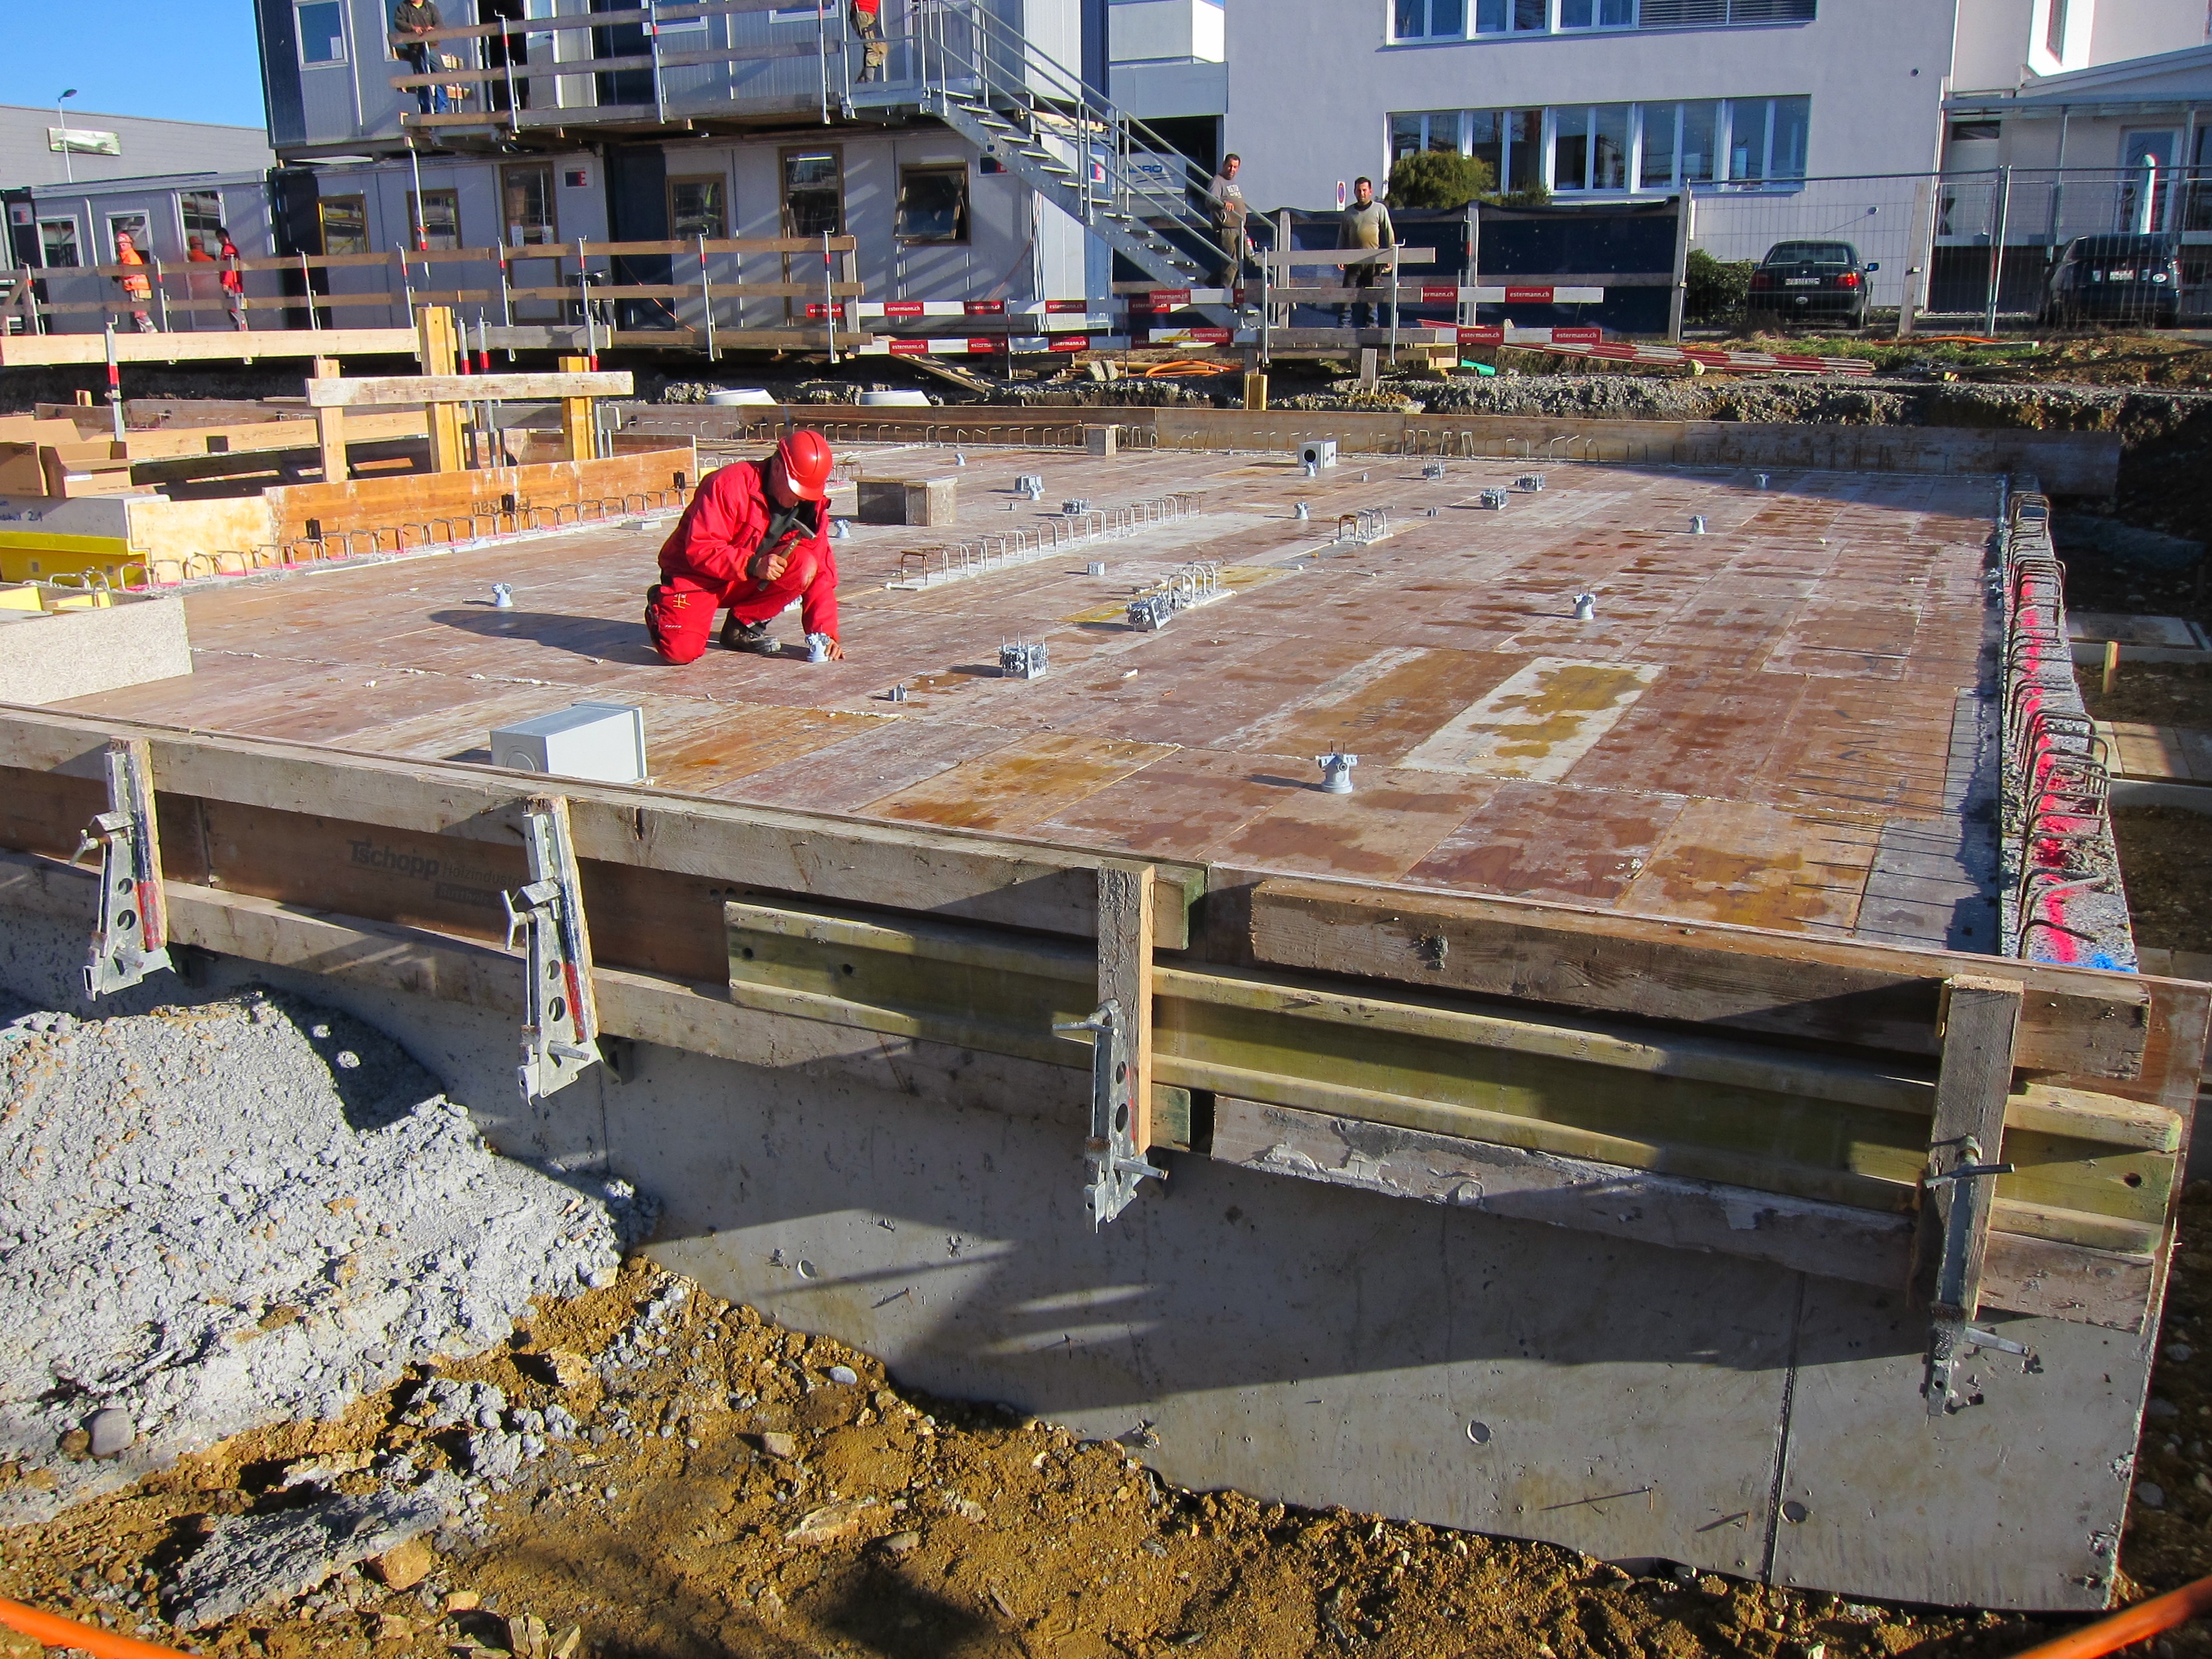
structure, wood, roof, asphalt, walkway, construction, shell, arena, foundation, site, formwork, electrical installation, sport venue